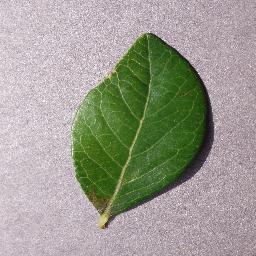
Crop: blueberry
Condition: healthy